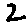
Label: 2